Architecture of Ottawa

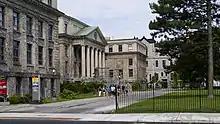
Tabaret Hall serves as the University of Ottawa's administrative building. Erected in 1905, the building is a neoclassical structure designed by A. Von Herbulis.

The University of Ottawa (U of O) was founded in the nineteenth century, reflected architecturally by the University's buildings of that era, including 100 Laurier, formerly the 'Juniorat du Sacre-Coeur', a college of the University once ran by the Oblates of Mary Immaculate. It currently houses the university's Department of Visual Arts and the University Gallery. Also notable is Tabaret Hall (erected 1905), a neoclassical building designed by A. Von Herbulis, which is an Ottawa landmark and also inspired the University's logo. The architecture of the U of O is also noted for its embrace of brutalism, including Morisset Hall, a massive poured concrete building that houses the central libraries of the University. The SITE Building completed in 1997, a highly postmodern structure that has attracted much acclaim, breaking with the University's late 20th century trend of modernist architecture. A newer project, the Desmarais building at the prominent intersection of Laurier and Nicholas, houses the Telfer School of Management and the Faculty of Arts.